Corton (wine)

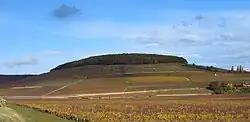
The Corton hill as seen from southwest. The Corton vineyards on this side of the hill are located in Aloxe-Corton.

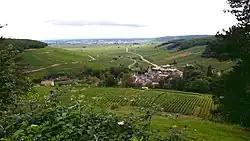
A view over Pernand-Vergelesses and surrounding vineyards, with the Corton hill on the left side.

Corton is an "Appellation d'origine contrôlée" (AOC) and Grand Cru vineyard for red and white wine in the Côte de Beaune subregion of Burgundy. It is located on a hill shared between the three villages of Aloxe-Corton, Pernand-Vergelesses and Ladoix in the Côte de Beaune, Burgundy. The appellation covers the lower parts of the Corton hill and includes several subordinate vineyard names, or "climats", within the AOC. Because of the size of the AOC and the variability of these "climats", it is the rule rather than the exception that the name of the "climat" is indicated together with that of the Corton AOC, leading to designations such as Corton Clos du Roi and Corton Les Bressandes. Corton is rare in this aspect, as the 'climat' is seldom used for other Grand Cru appellations in Côte d'Or. The AOC was created in 1937.